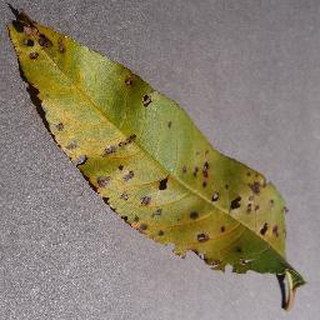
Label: peach_bacterial_spot